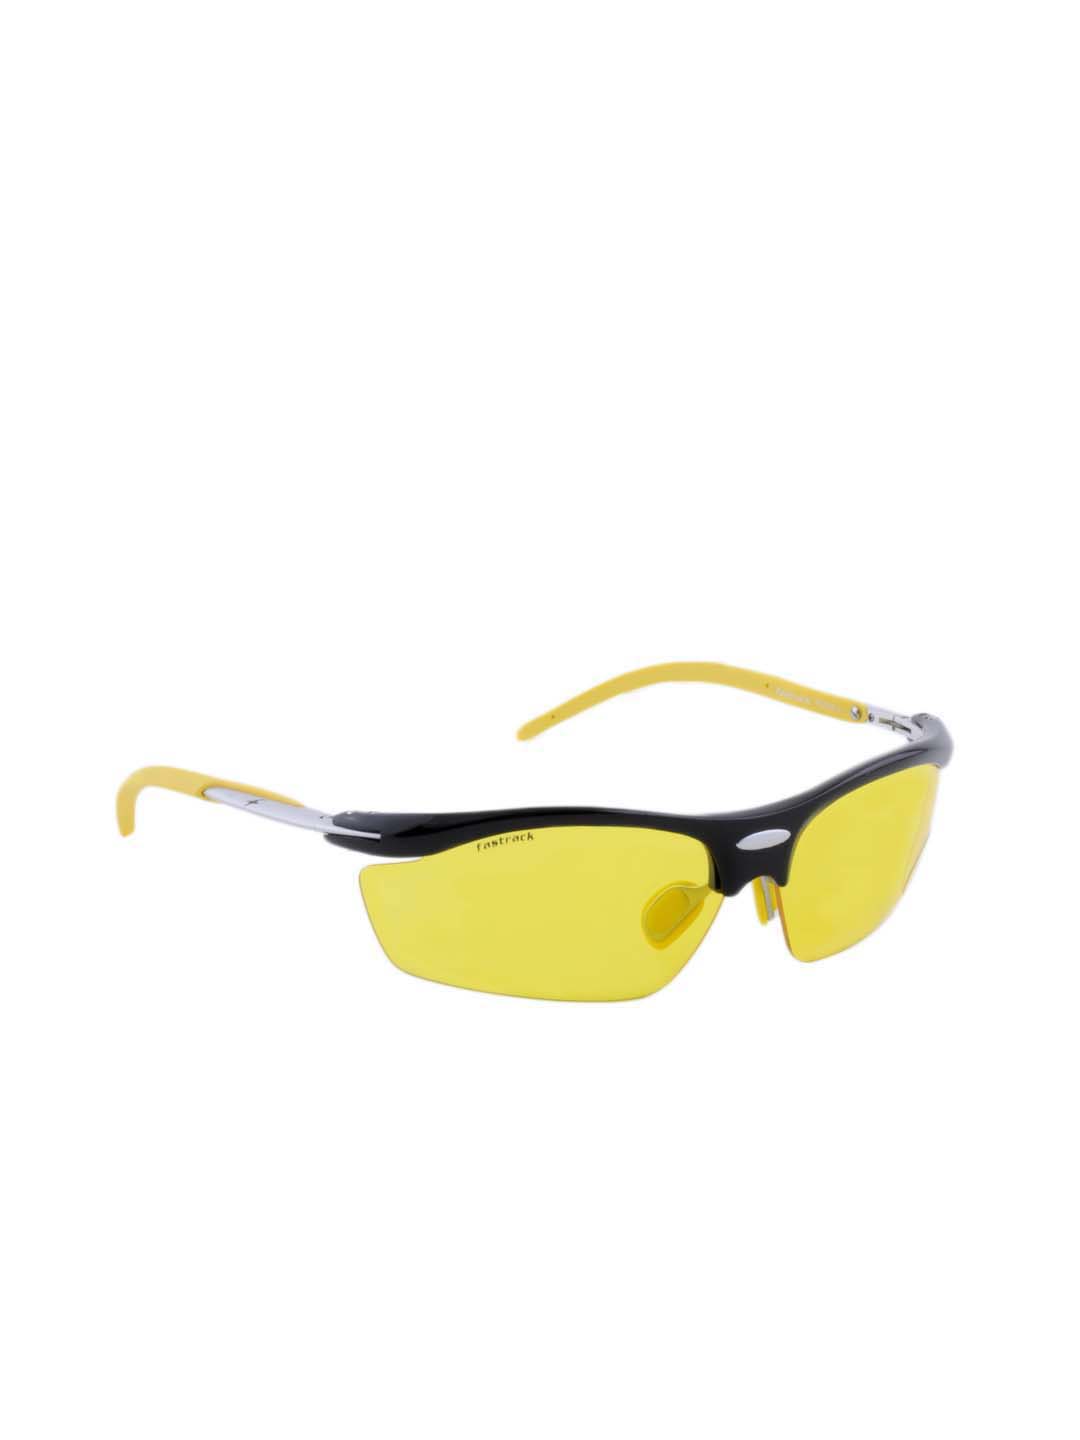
Fastrack Men UV Protected Sporty Wrap Sunglasses
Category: Accessories / Eyewear / Sunglasses
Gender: Men
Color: Yellow
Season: Winter 2016
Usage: Casual